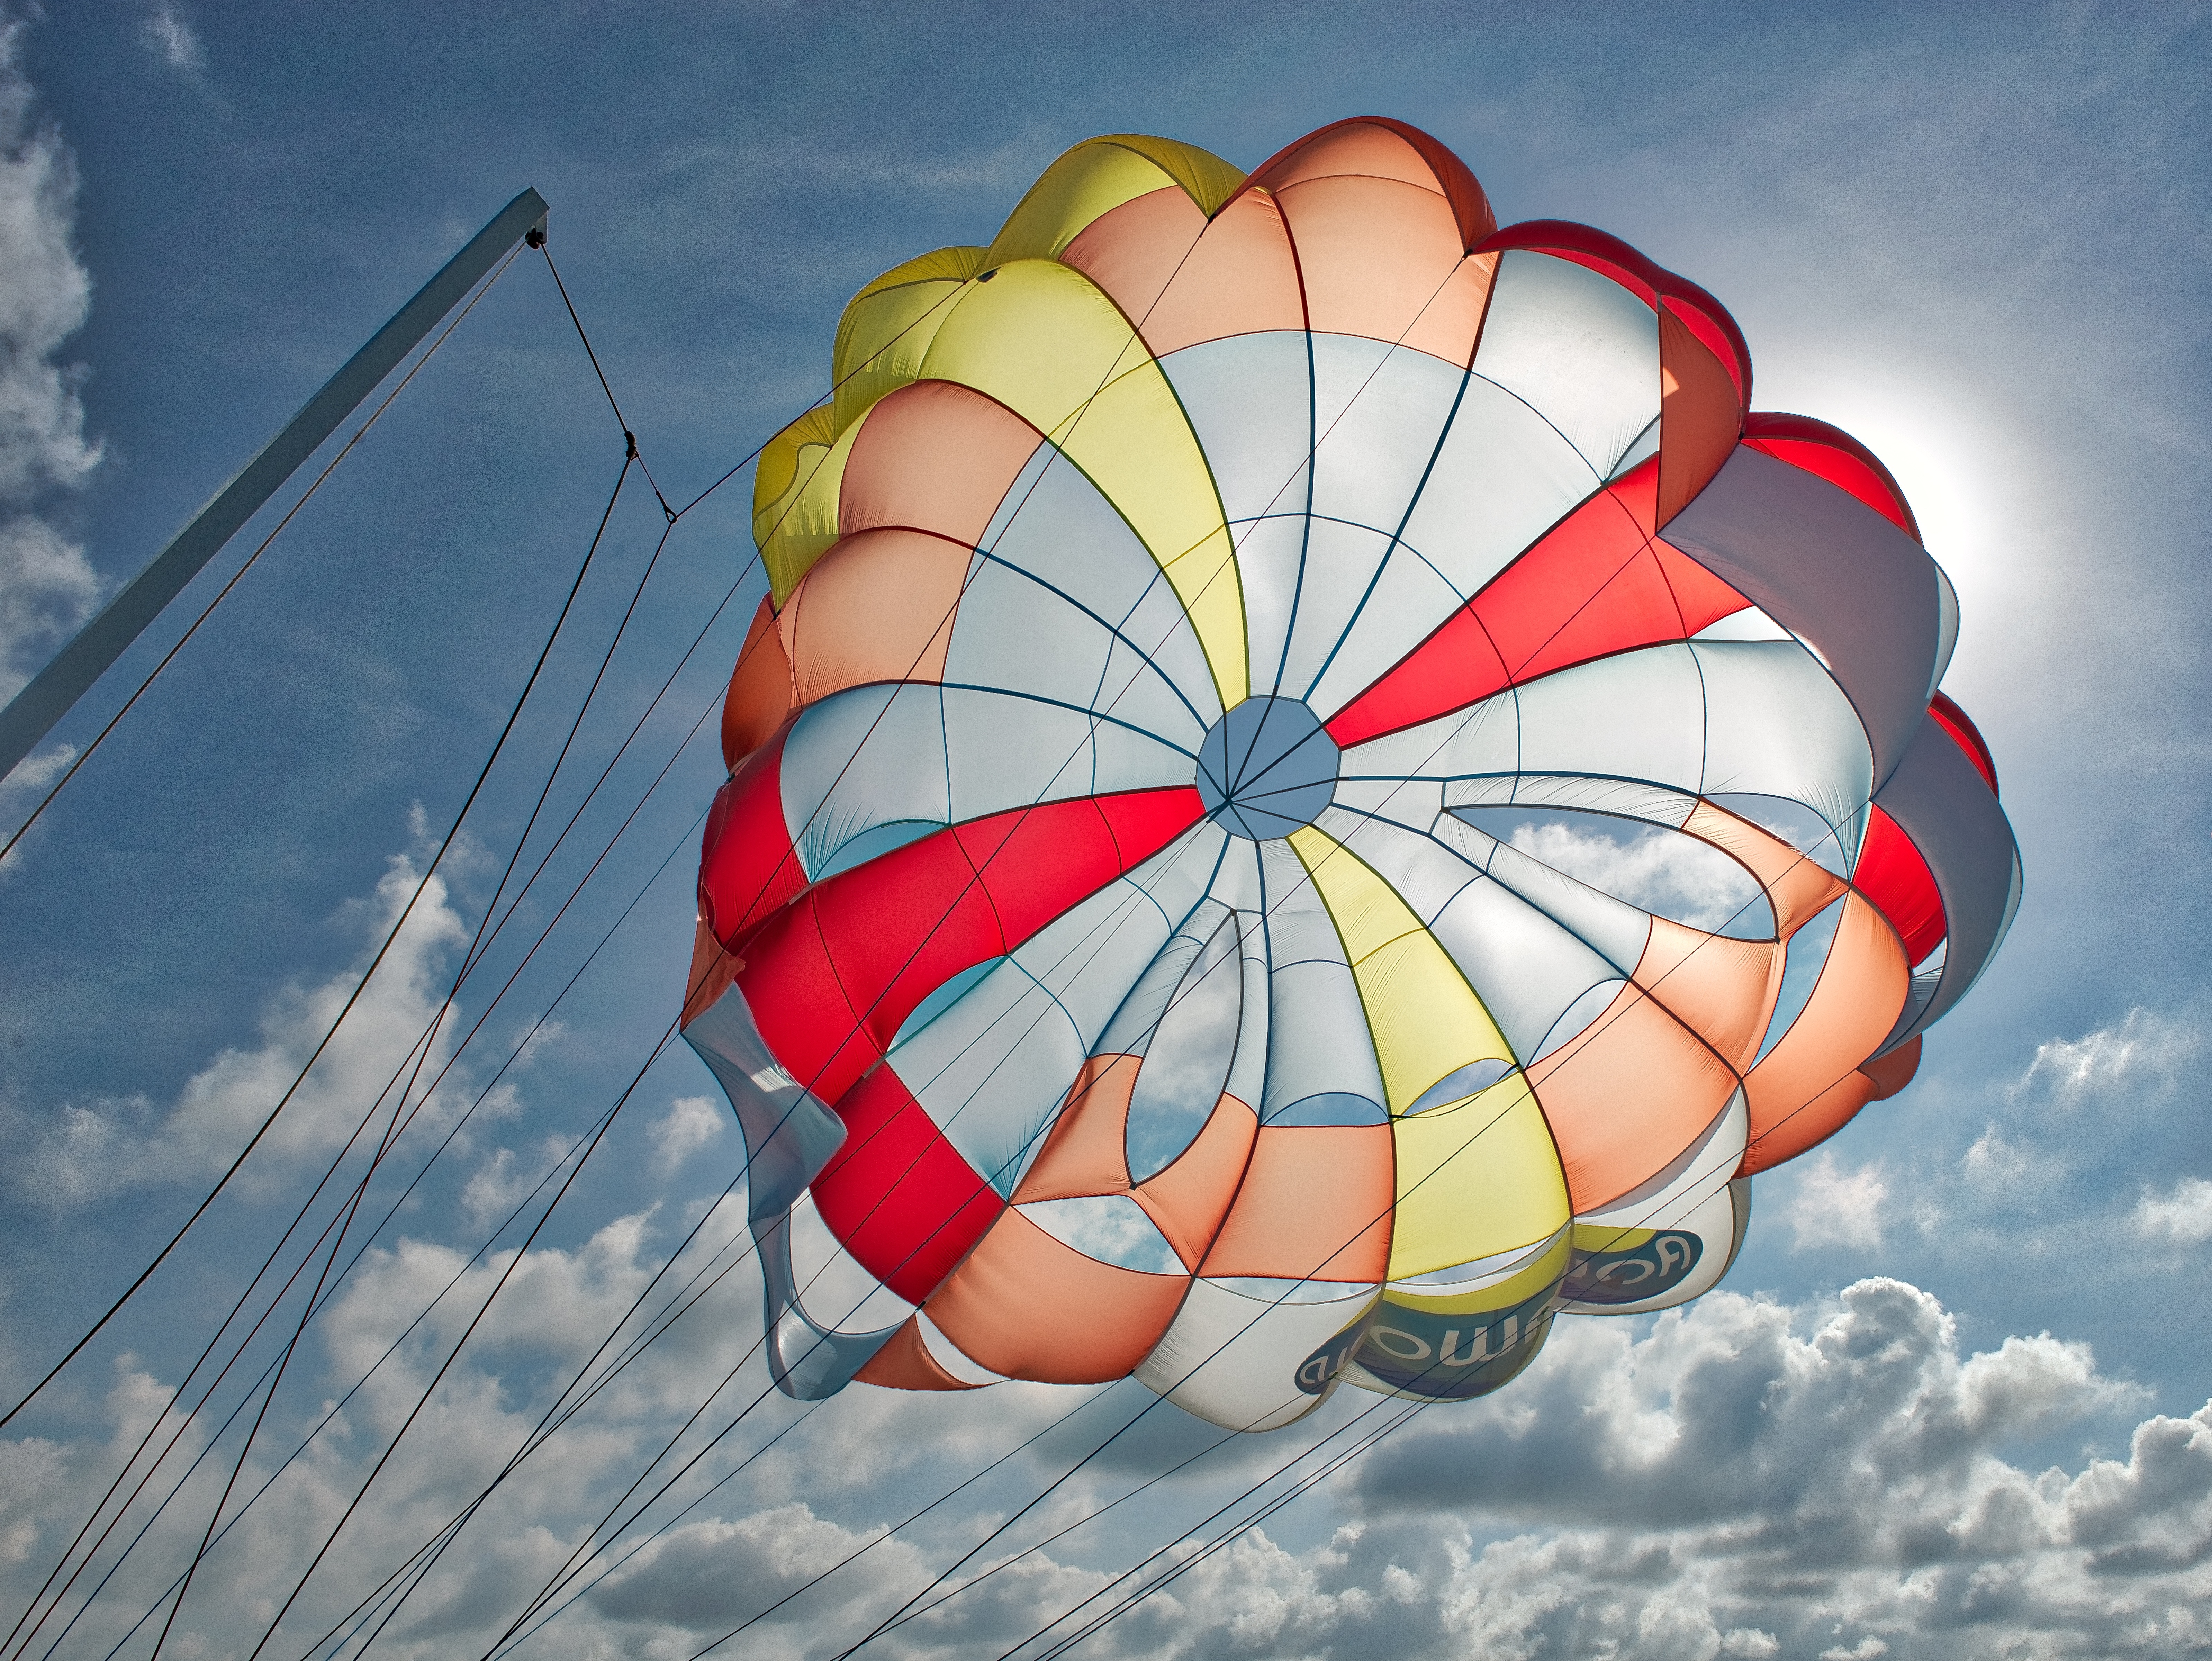
sea, water, sky, adventure, summer, sailing, extreme sport, leisure, toy, parachute, skydiving, sports, parasol, parasailing, challenge, activities, parachuting, hot air ballooning, water sport, skydiver, atmosphere of earth, windsports, kite sports, surface water sports, individual sports, towed water sport